Holden Commodore

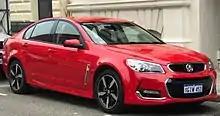
Commodore SV6 sedan (VF II)

In late 2008 Holden made changes to the VE Commodore, including the addition of a passenger seatbelt-reminder system. The rollout of such modifications allowed the VE range to be upgraded in stages (dependent on model) to the five-star ANCAP safety rating during 2008 and 2009.